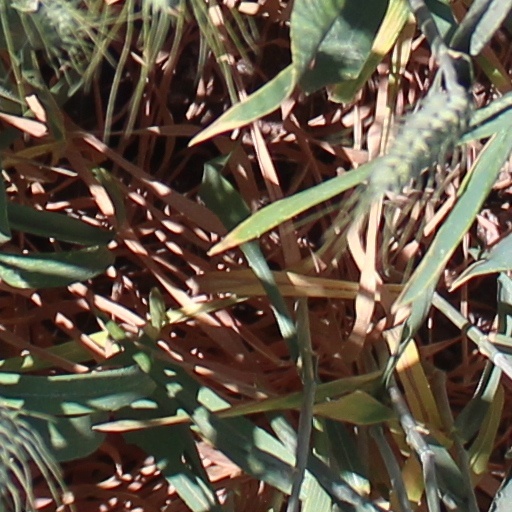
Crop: wheat